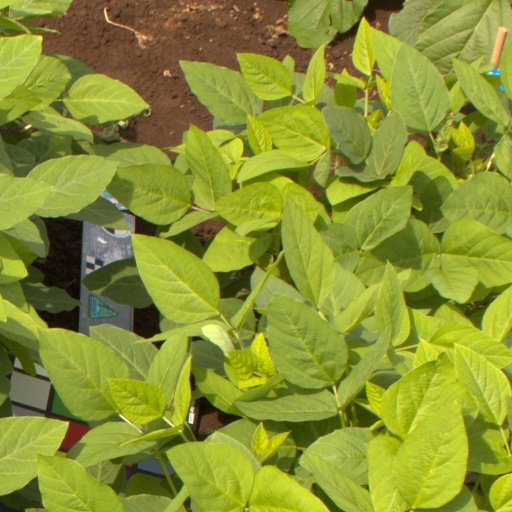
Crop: soybean